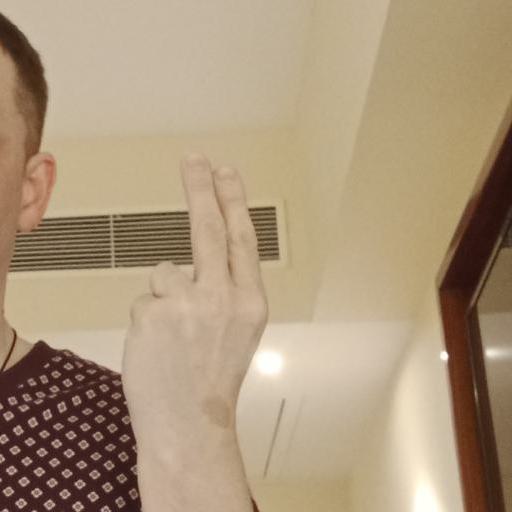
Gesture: two_up_inverted